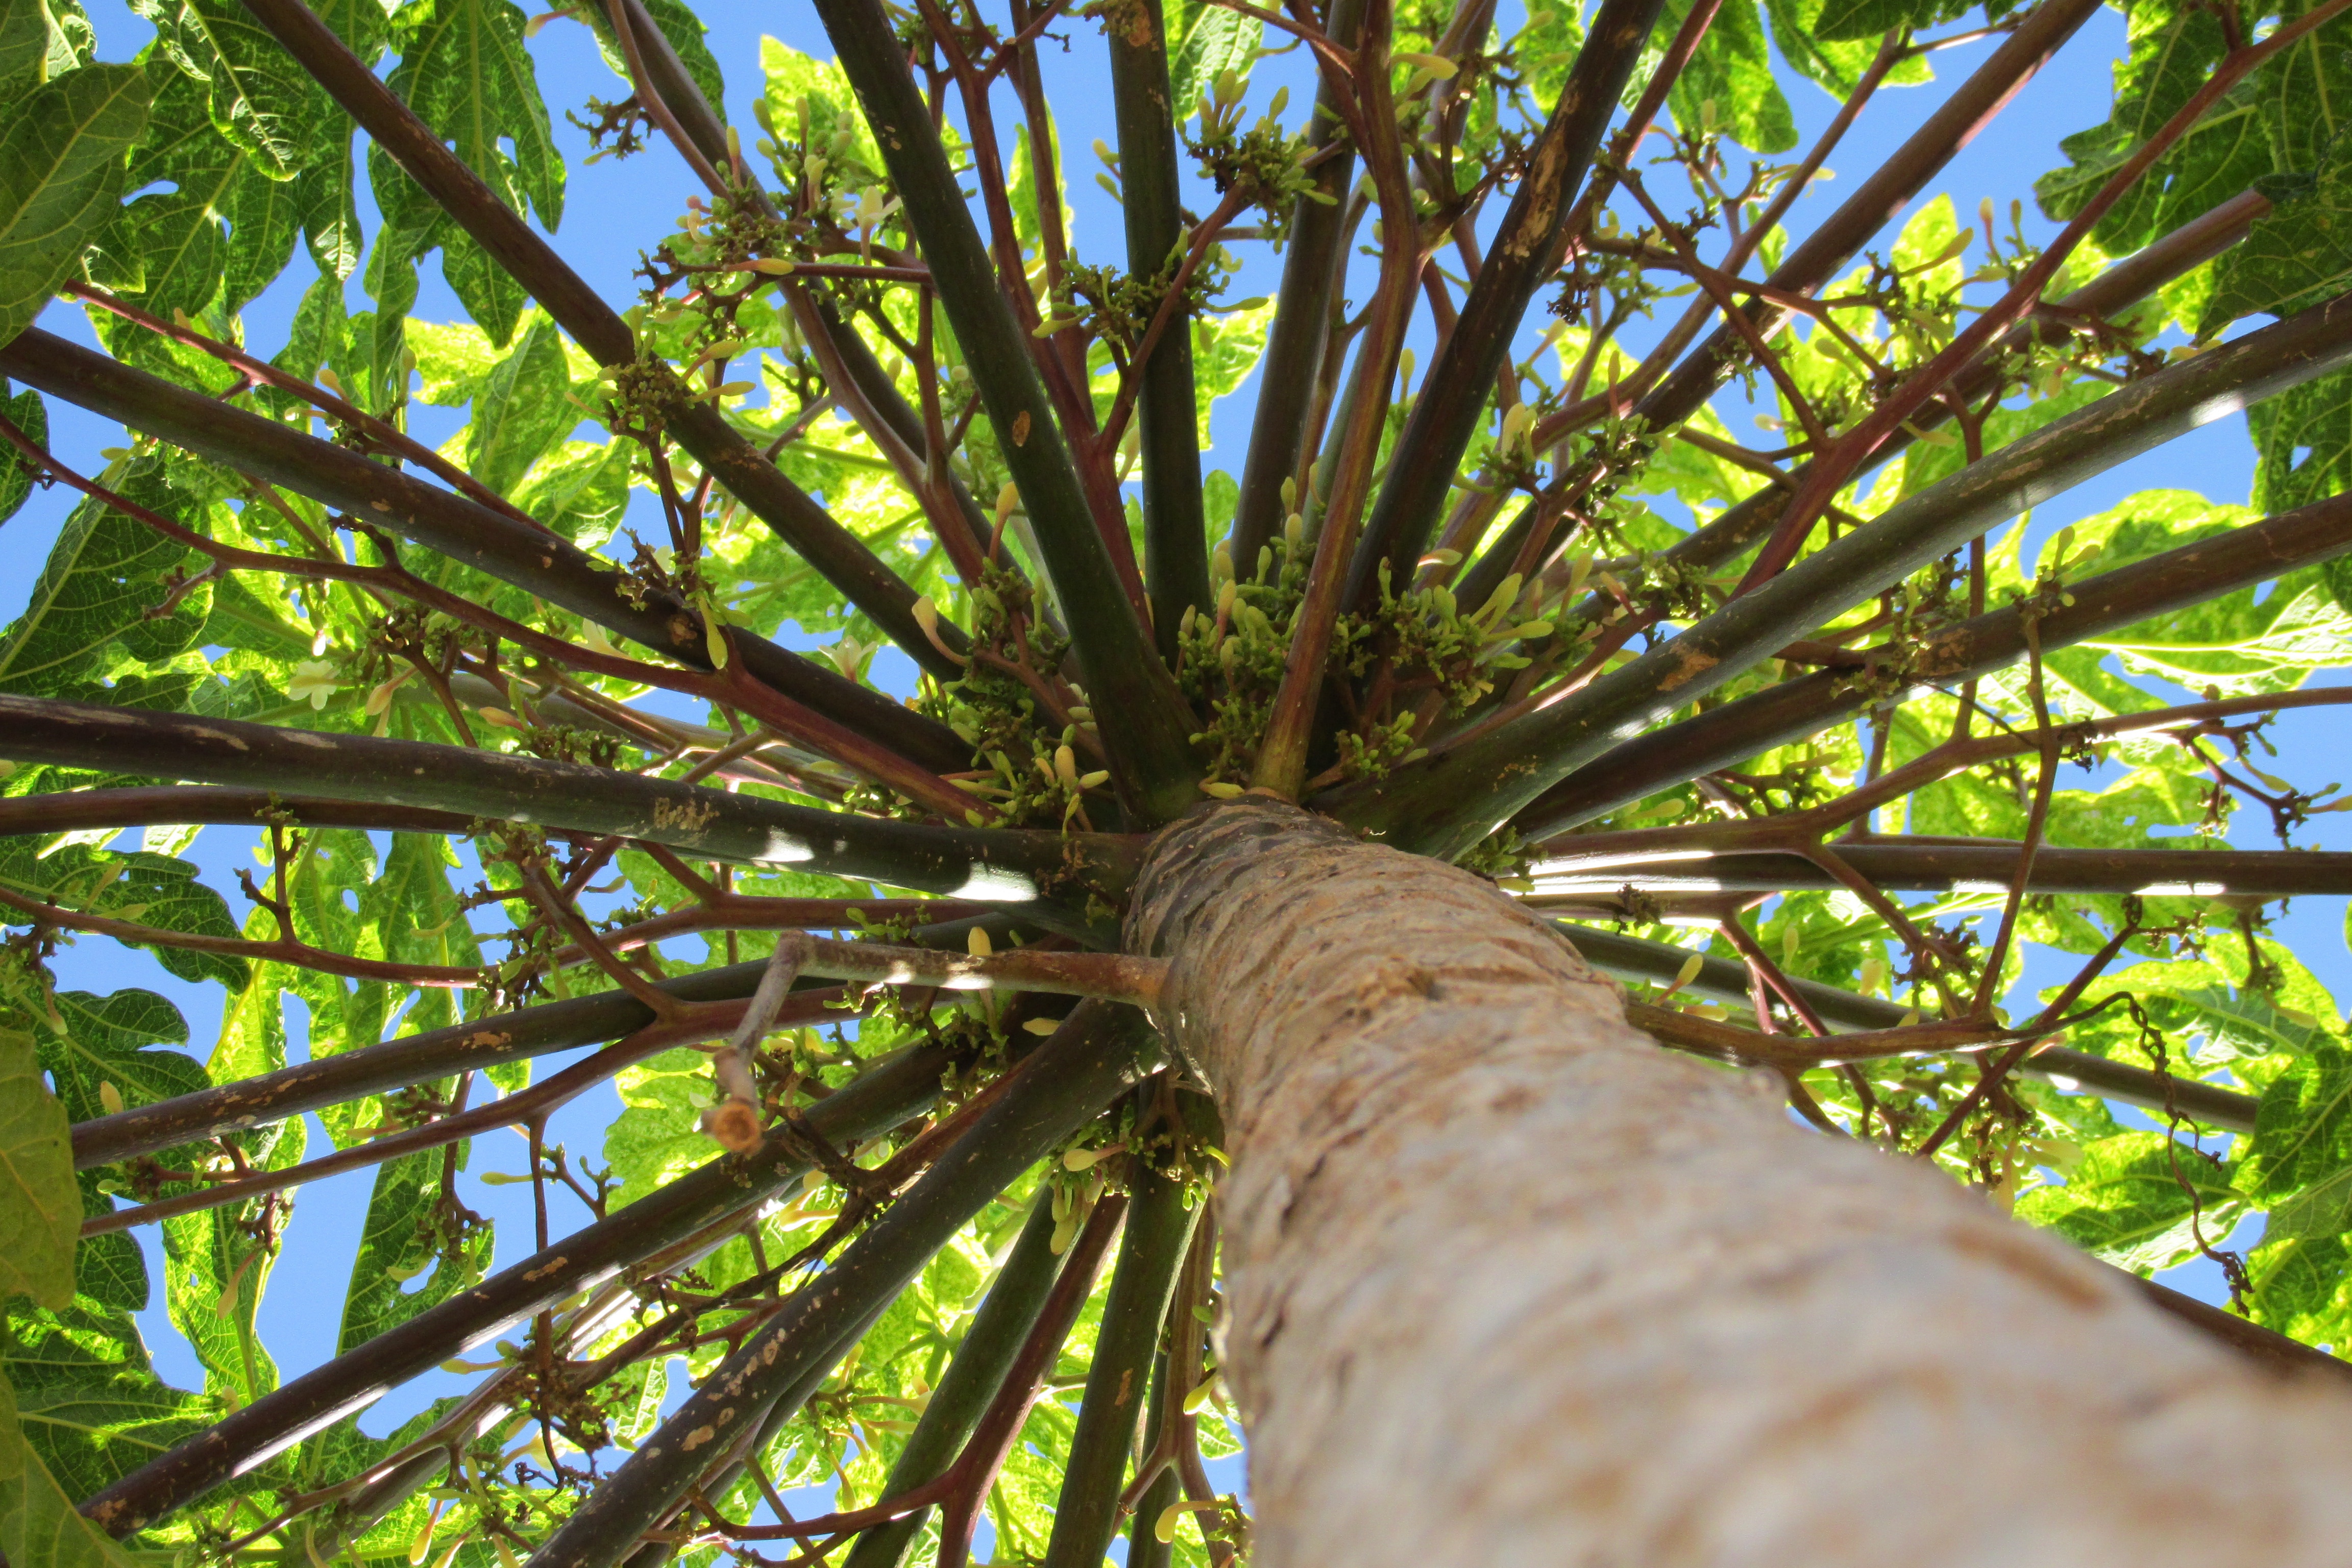
tree, forest, branch, plant, leaf, flower, trunk, jungle, produce, botany, flora, coconut, vegetation, rainforest, habitat, tropics, flowering plant, natural environment, plant stem, woody plant, land plant, arecales, palm family, borassus flabellifer